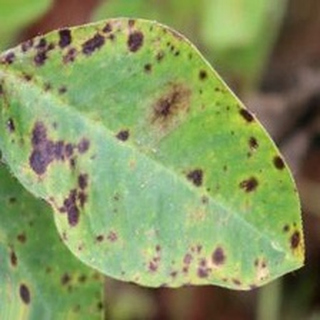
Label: groundnut_late_leaf_spot